Battle of the Menin Road Ridge

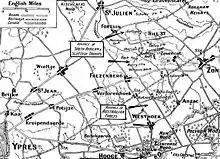

The 23rd Division was held up for a short time by a German strong point in Dumbarton Wood, which had been missed by the barrage and caused many casualties. Despite the delay and the difficulty of navigating through clouds of dust and smoke caused by the barrage and the marshy ground north of Dumbarton Lake, the first objective was reached a few minutes after the barrage and consolidated along the source of the Bassevillebeek. The 69th Brigade on the left managed to get through Inverness Copse but German troops emerged from cover and fired on the troops behind as they moved up to attack the second objective, causing severe losses, before they were killed or captured. The troops, who had been severely reduced in numbers following on through the Copse, were still able to capture a line of German fortifications along Menin Road, north of the hamlet of Kantinje Cabaret. Of four tanks attached for the attack along Menin Road, one bogged early and the infantry advance was too swift for the other three tanks to keep up. One tank was knocked out on the road and the other two ferried ammunition and equipment to the troops at the final objective.